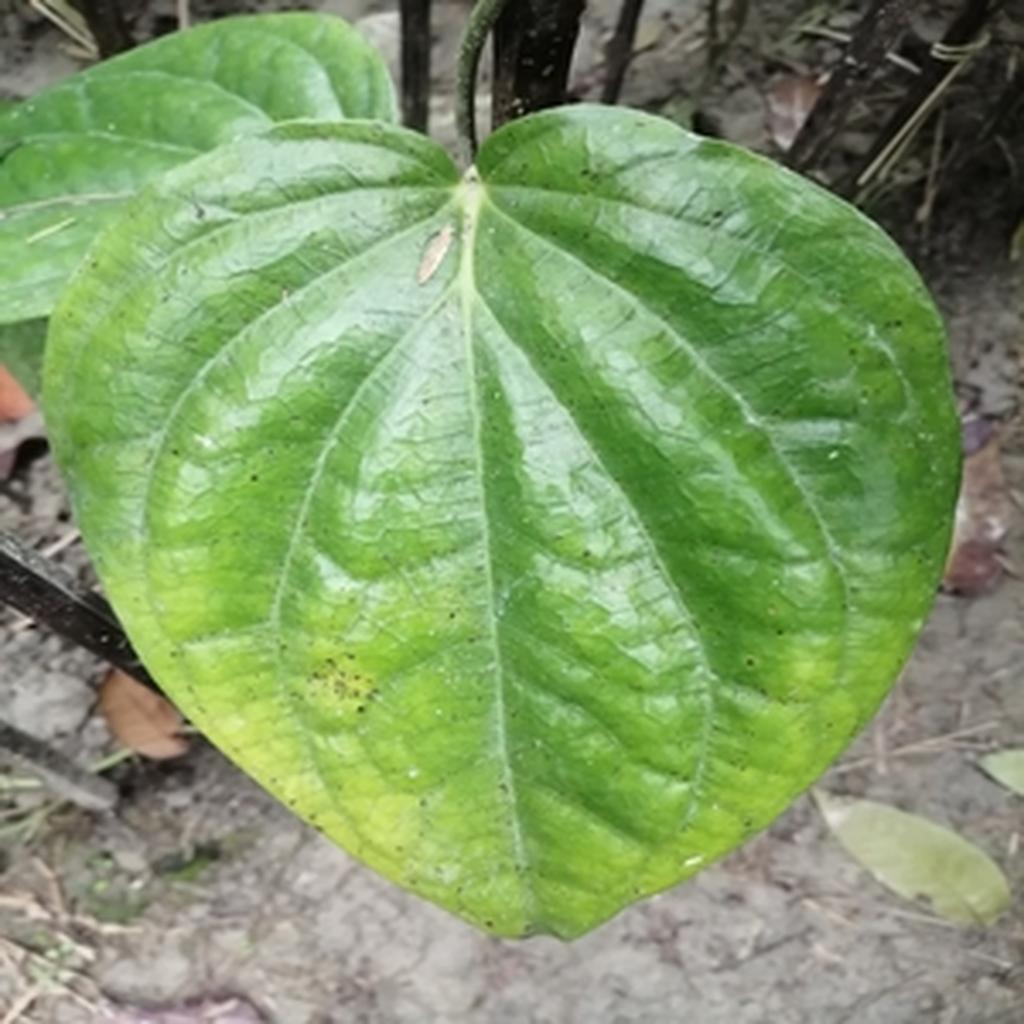
Label: Leaf_Spot